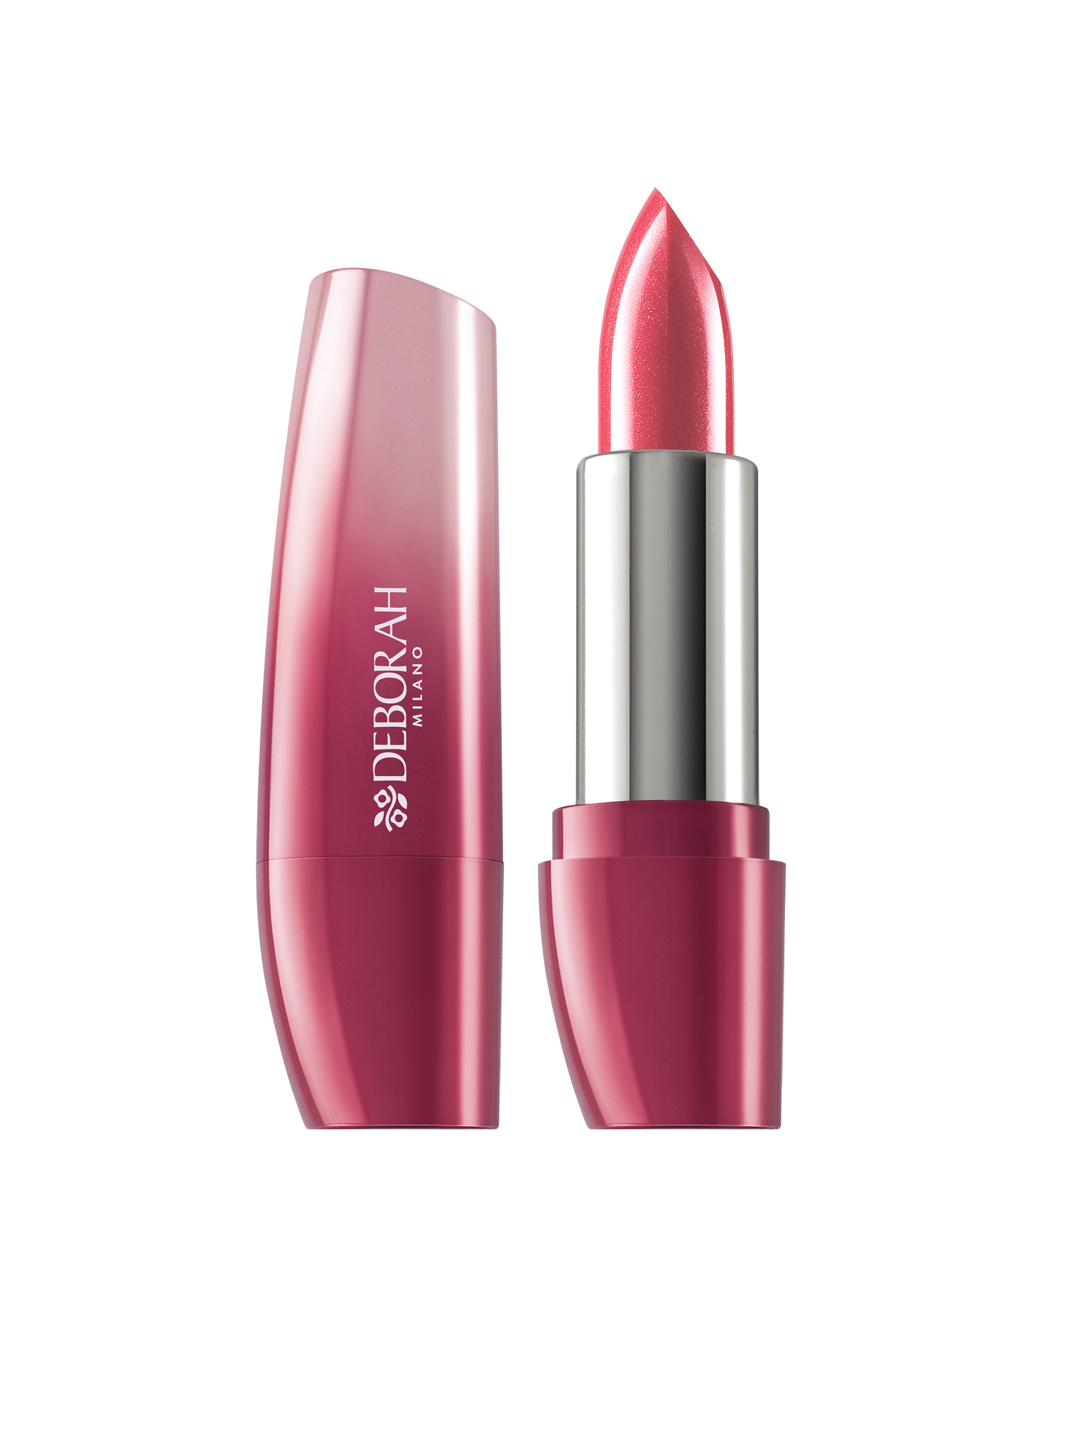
Deborah Light Creator Shine & Volume Lipstick 4
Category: Personal Care / Lips / Lipstick
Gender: Women
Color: Pink
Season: Spring 2017
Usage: Casual